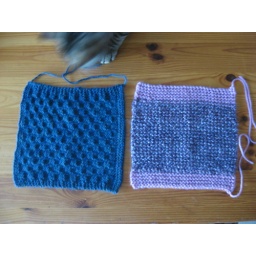
Basket weave in blue for Stephen and purple and pink for Vandy (looks blue but it's not)